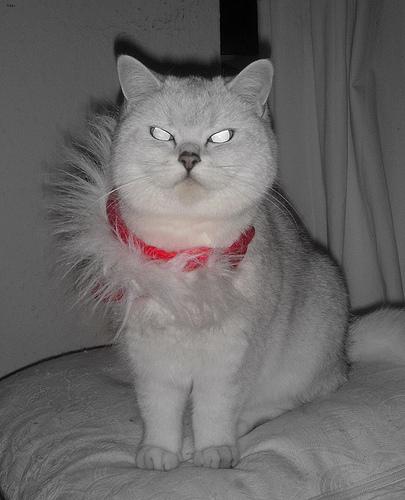
Breed: British Shorthair